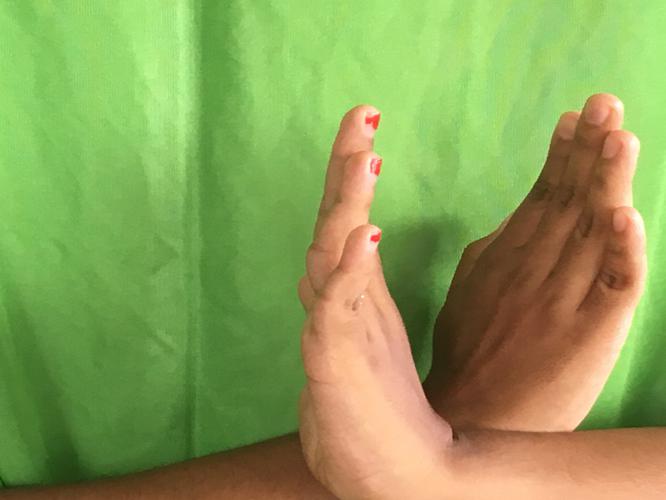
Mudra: Swastikam
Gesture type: double_hand